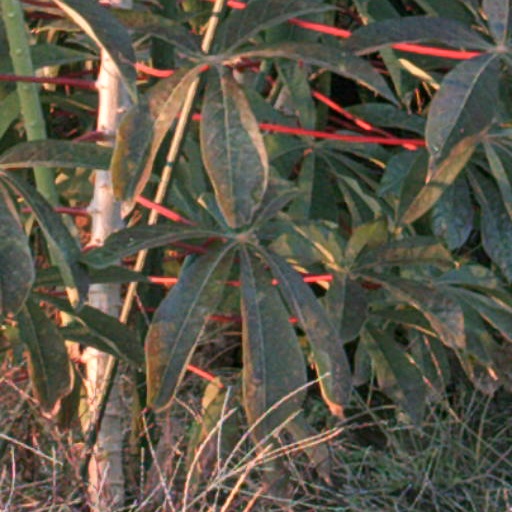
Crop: cassava